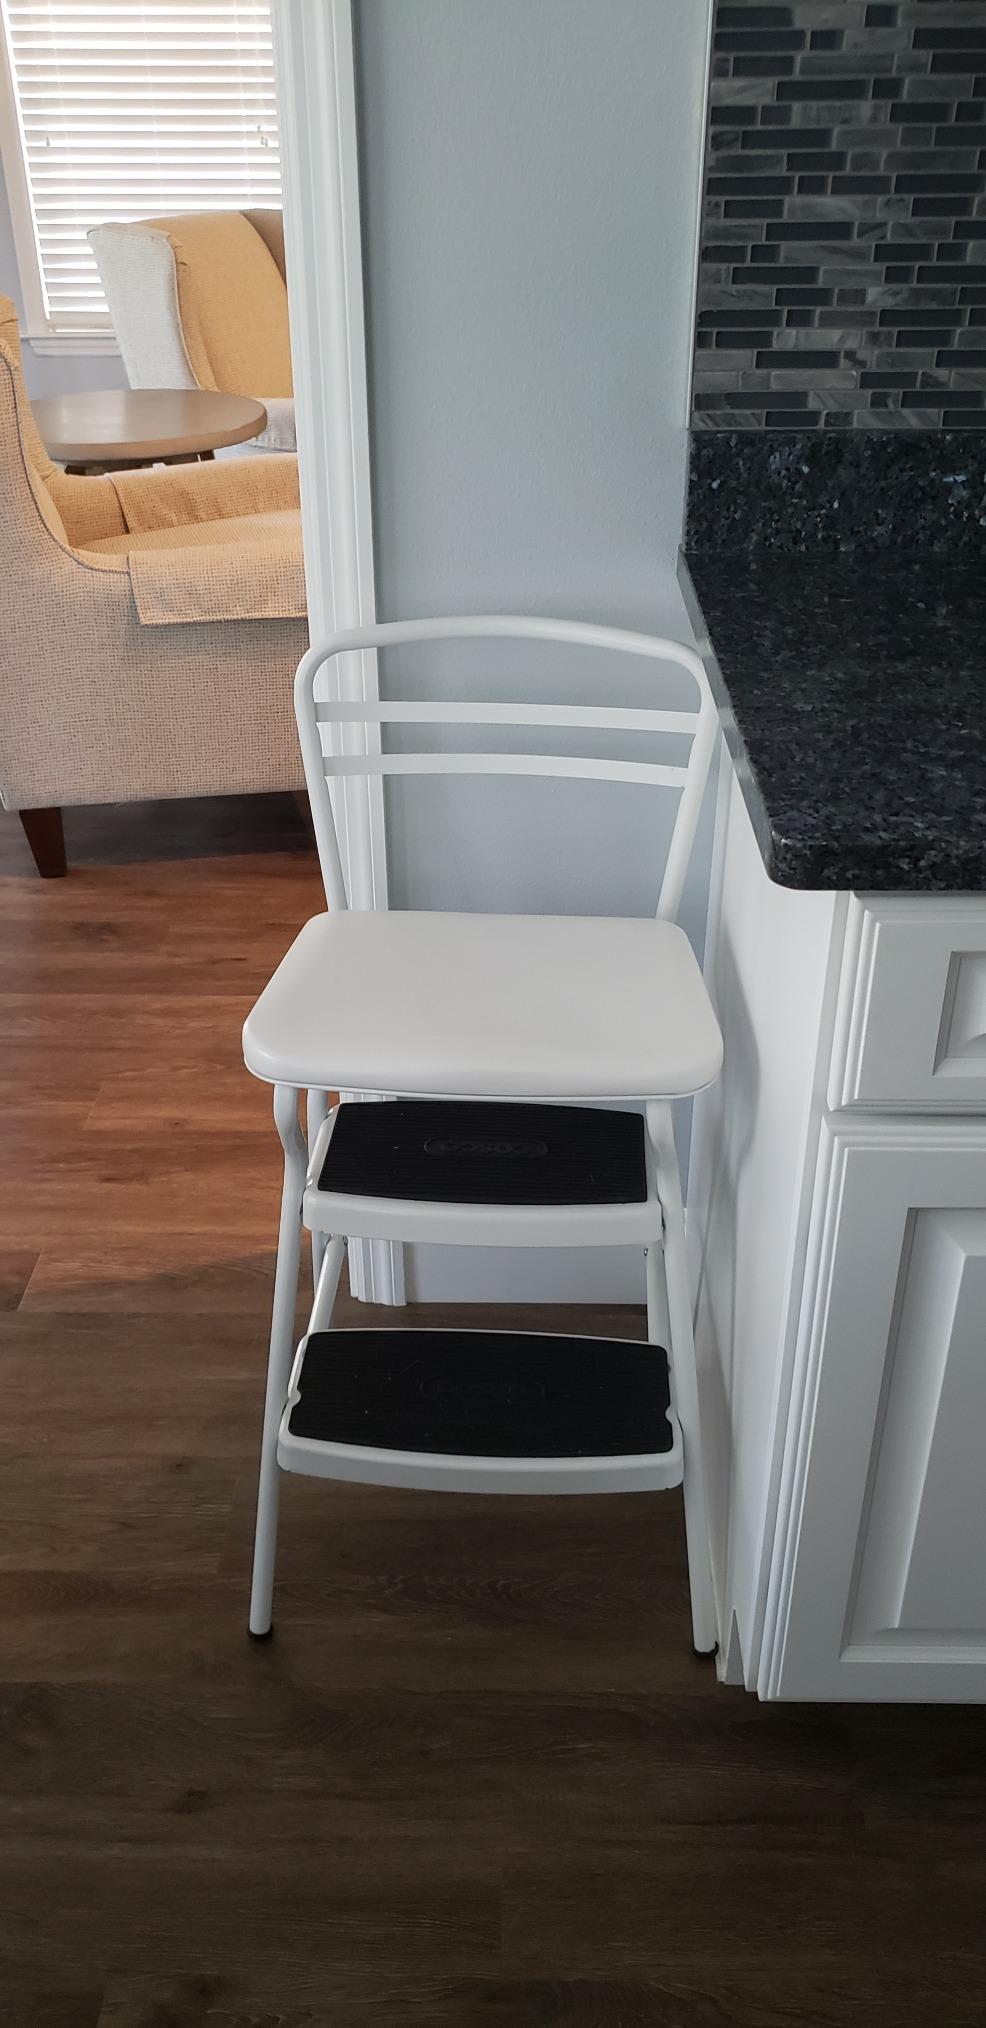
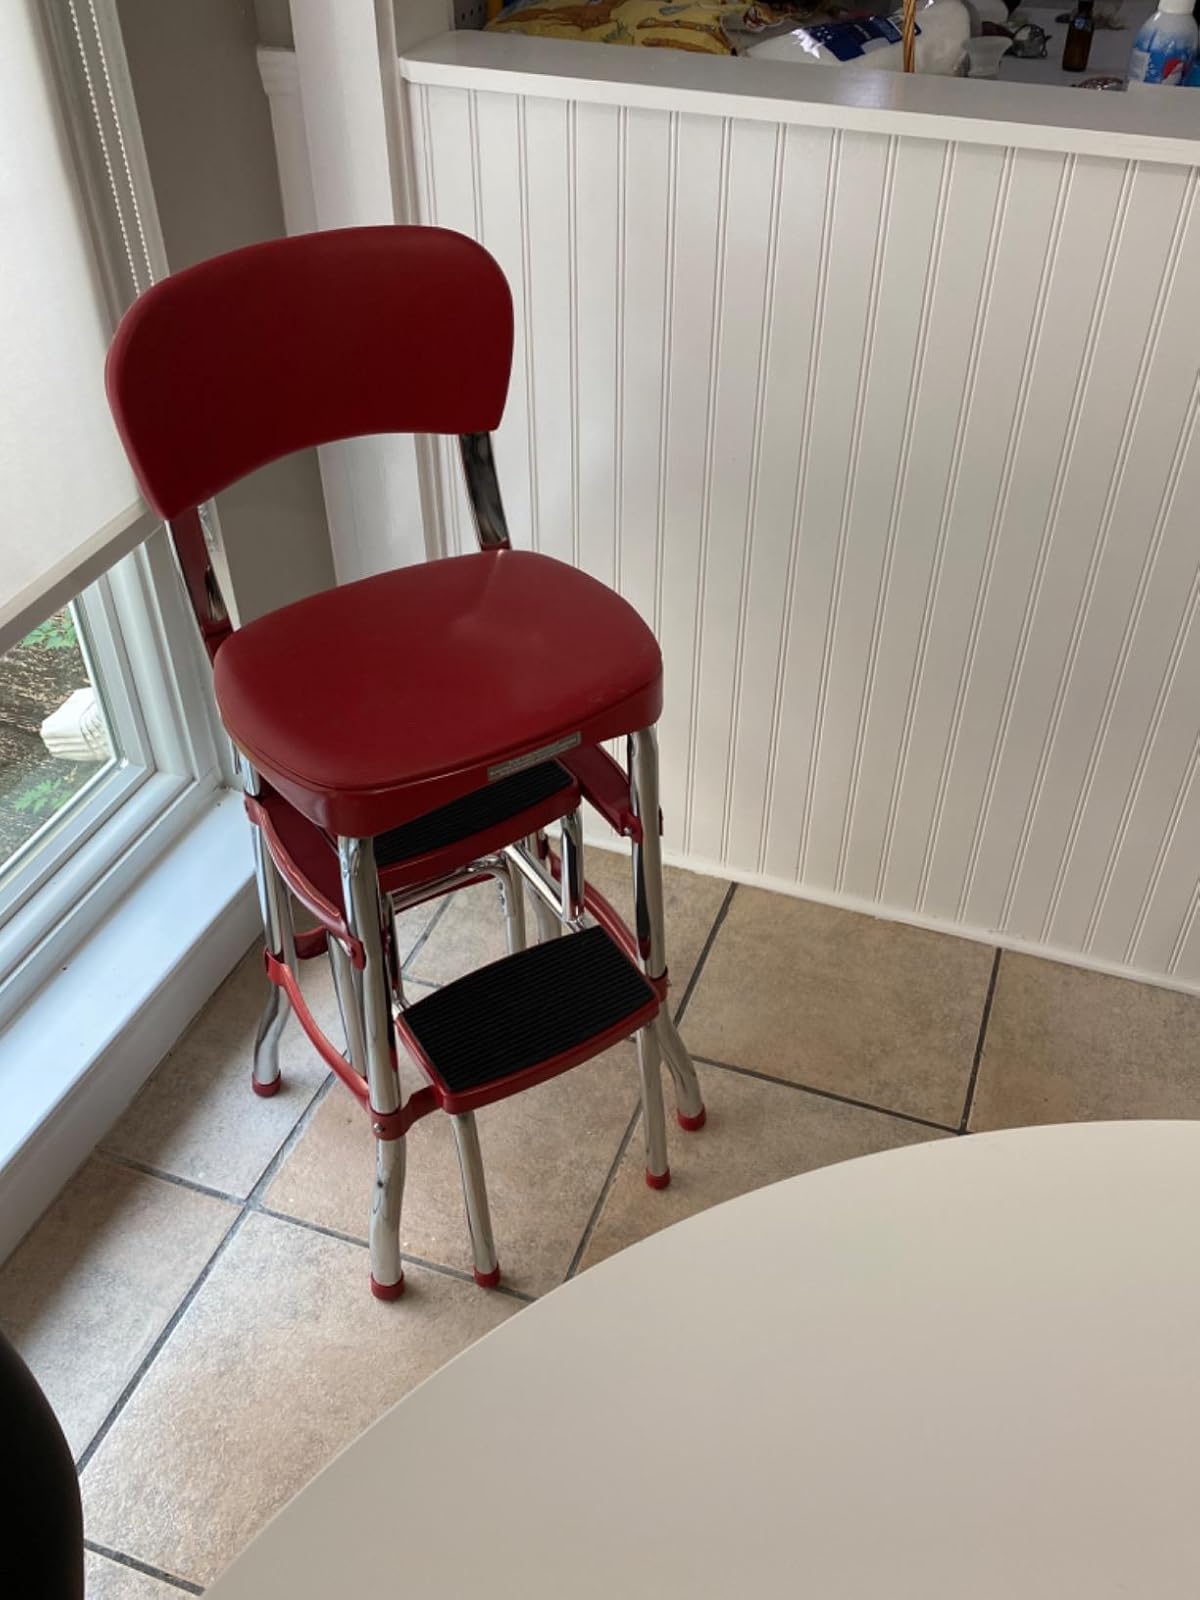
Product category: items_chair
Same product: no